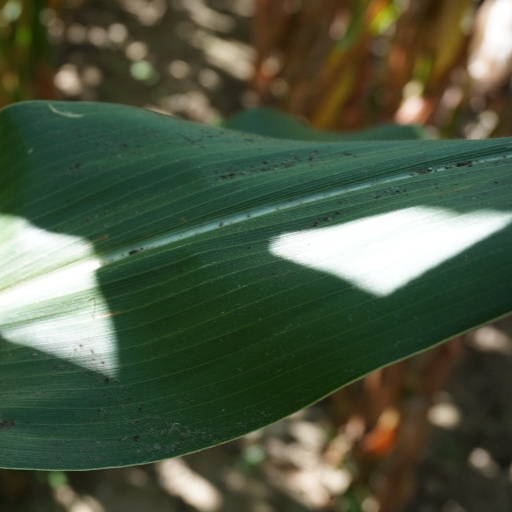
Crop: maize; corn